Roman military personal equipment

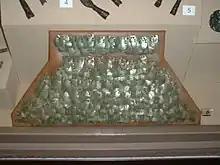
Roman scale armour fragment

"Lorica hamata" was a type of mail armour used during the Roman Republic continuing throughout the Roman Empire as a standard-issue armour for the primary heavy infantry legionaries and secondary troops ("auxilia"). They were mostly manufactured out of iron, though sometimes bronze was used instead. The rings were linked together, alternating closed washer-like rings with riveted rings. This produced a very flexible, reliable and strong armour. Each ring had an inside diameter of between 5 and 7 mm, and an outside diameter of 7 to 9 mm. The shoulders of the "lorica hamata" had flaps that were similar to those of the Greek "linothorax"; they ran from about mid-back to the front of the torso, and were connected by brass or iron hooks which connected to studs riveted through the ends of the flaps. Several thousand rings would have gone into one "lorica hamata".